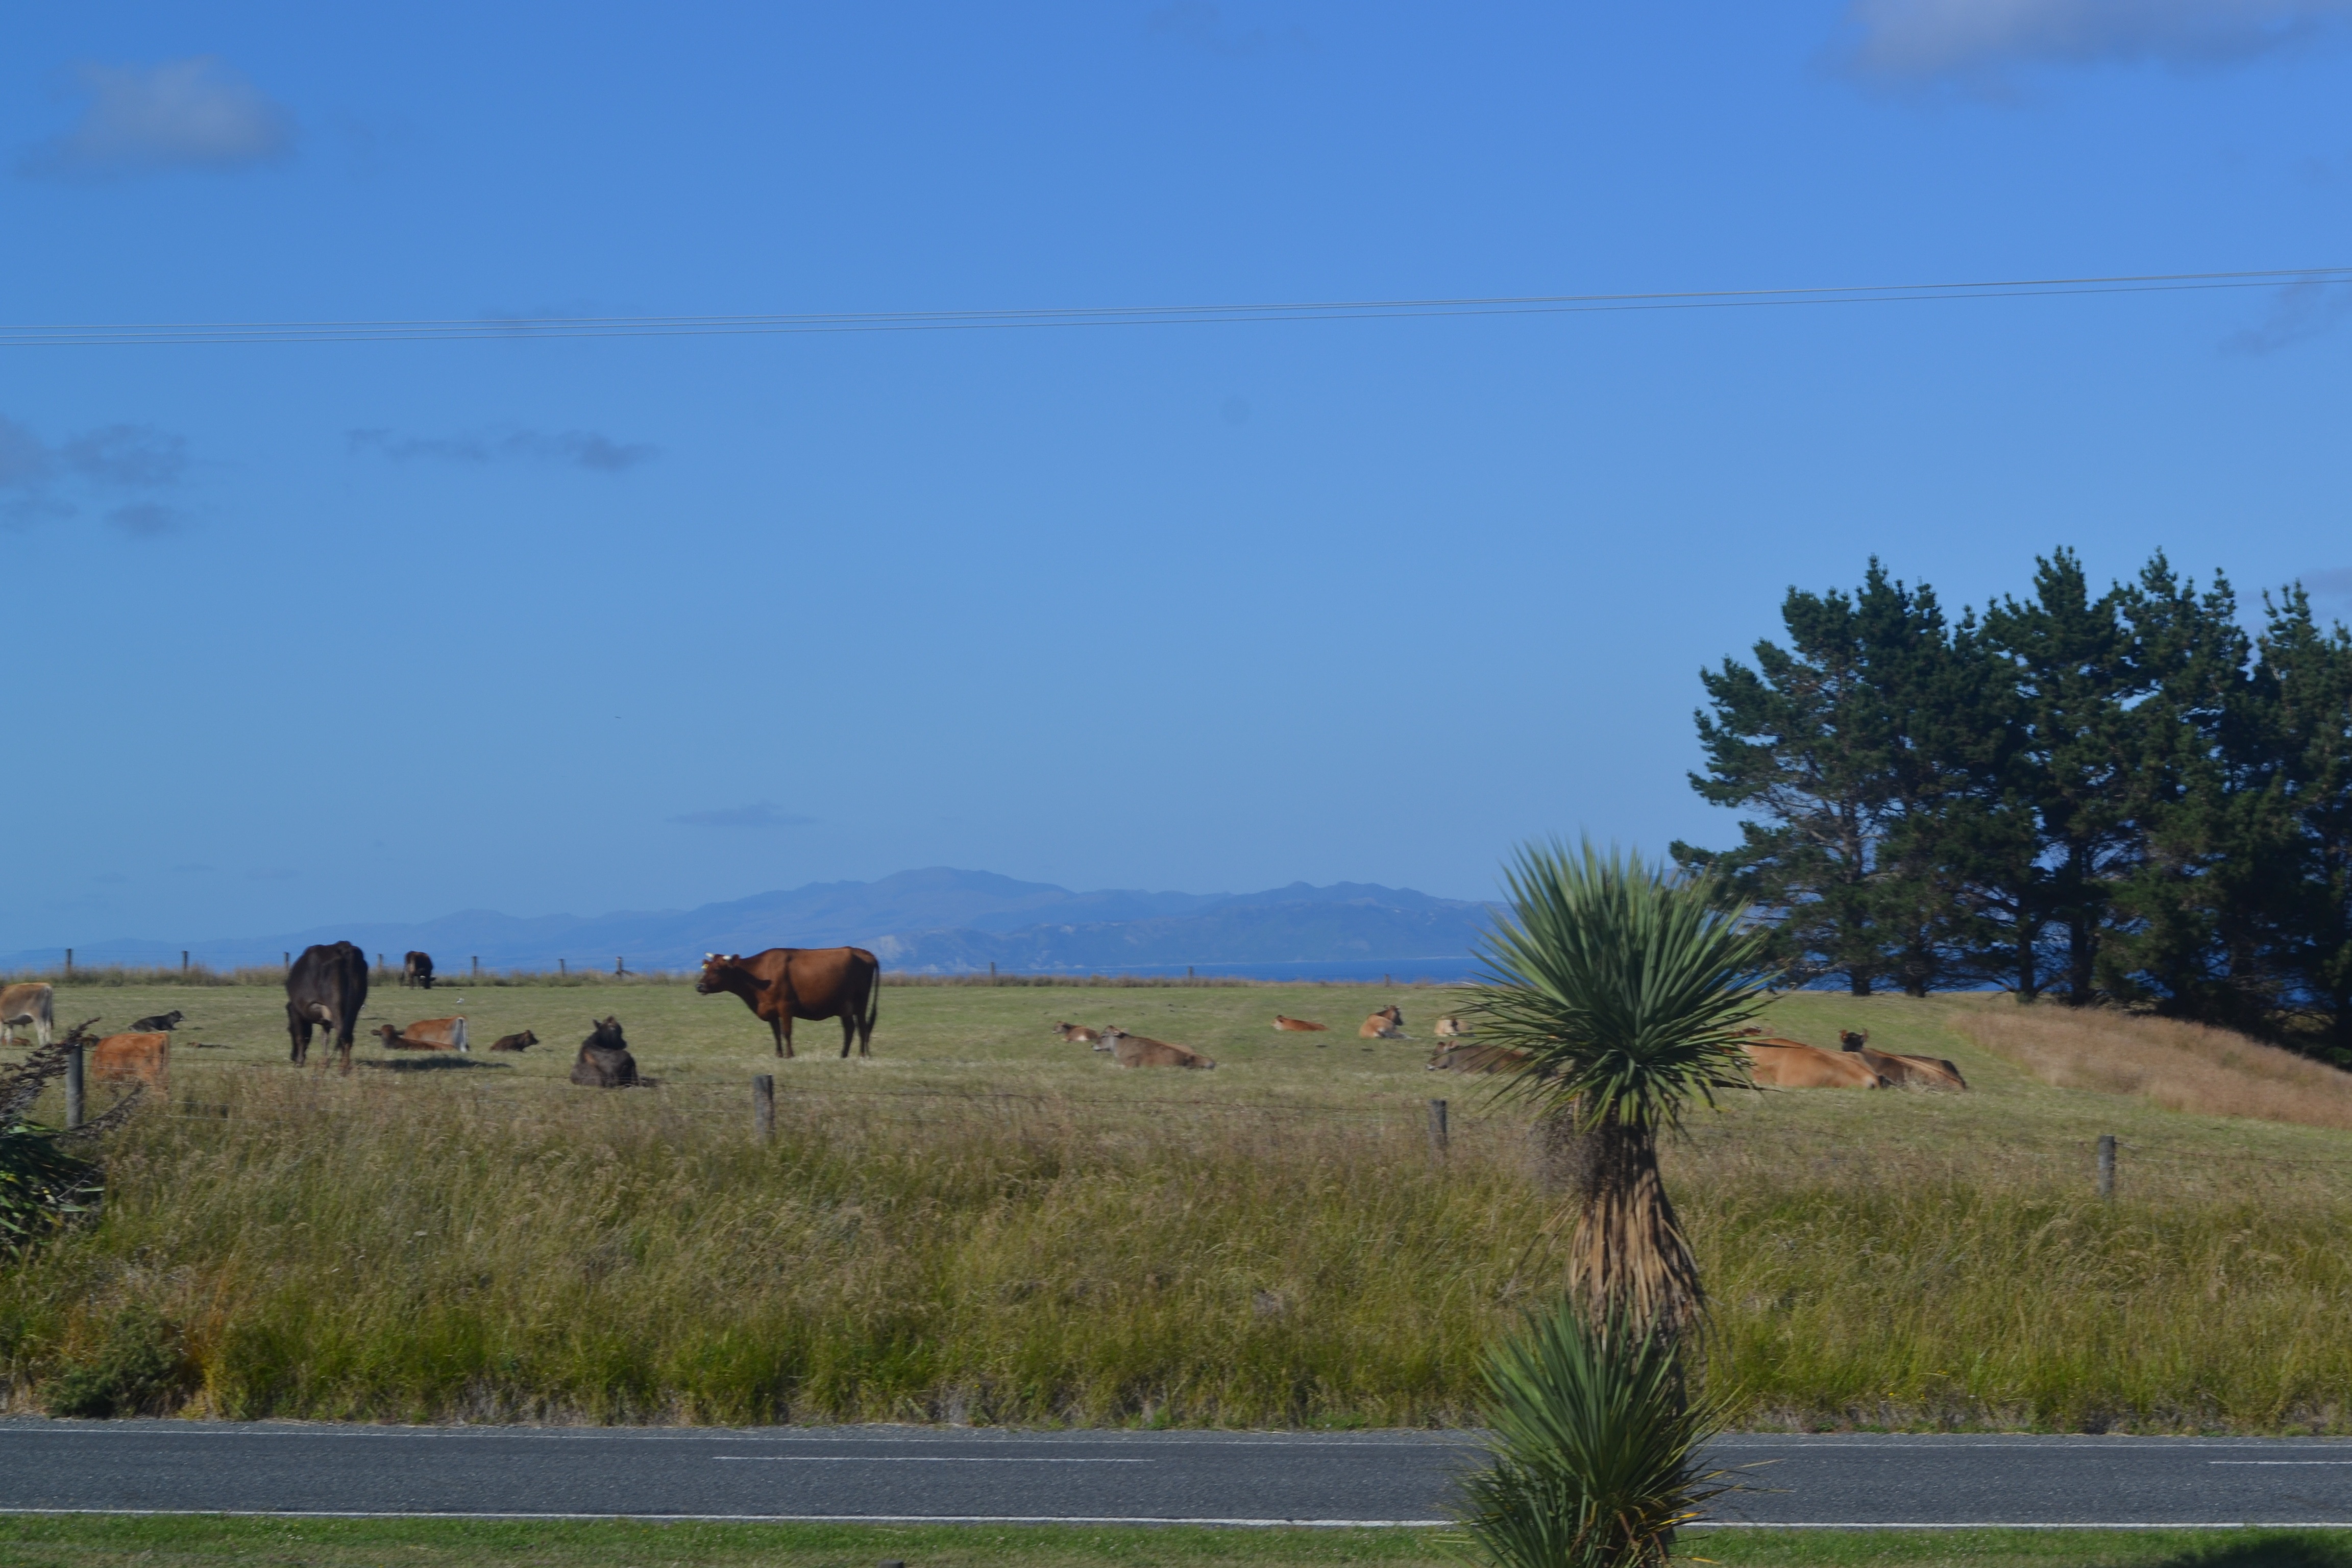
landscape, farm, meadow, prairie, pasture, grazing, ranch, savanna, plain, grassland, plateau, habitat, ecosystem, steppe, rural area, natural environment, land lot